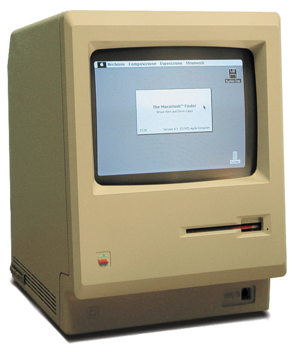
Apple Inc. / Macintosh
Den første Macintosh 128k fra 1984.
"Apple Inc er en amerikansk It-virksomhed beliggende i Silicon Valley i byen Cupertino, Californien. Apple er grundlagt 1. april 1976. På Macworld-konferencen den 9. januar 2007 offentliggjorde Apple, at de fjerner ""Computer"" fra firmanavnet.